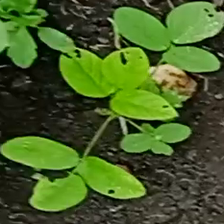
Weed species: Asian_Pigeonwings_(Clitoria Ternatea)